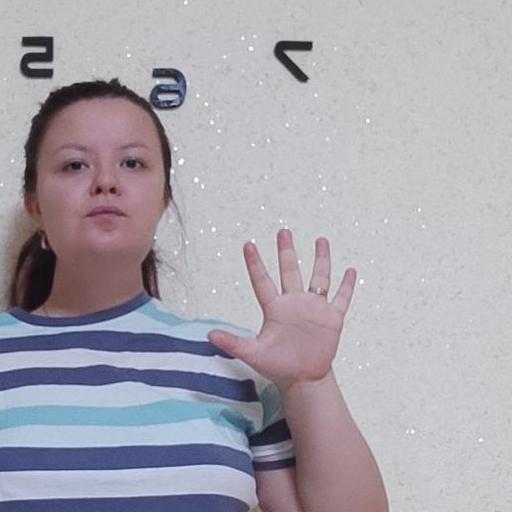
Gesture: palm